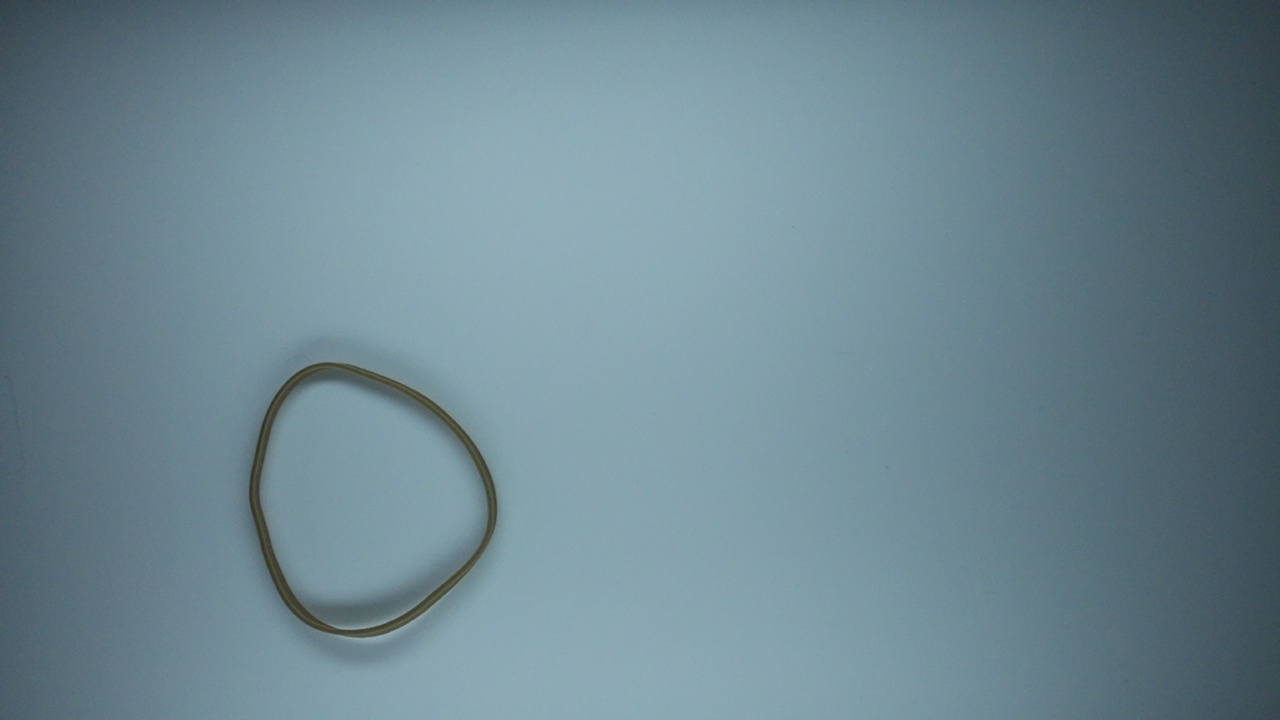
Label: trash